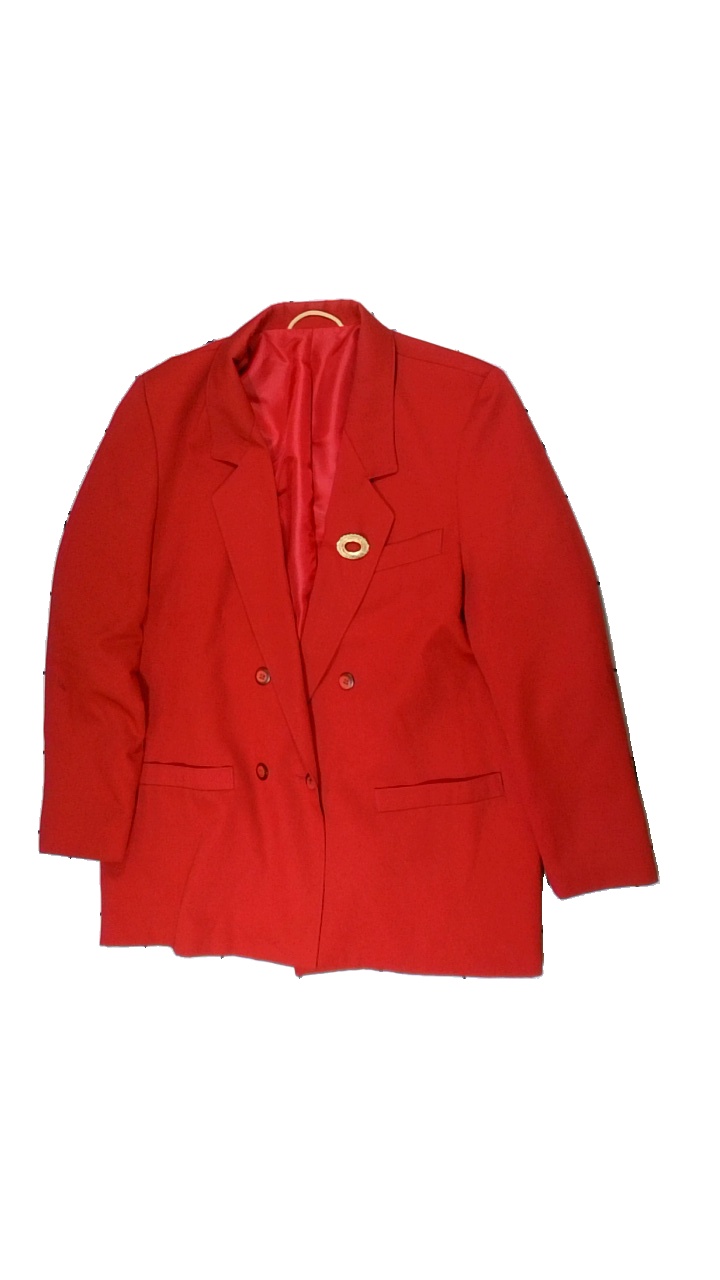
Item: Jacket (Ladies)
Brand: Missing
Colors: Red
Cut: Regular
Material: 68% polyester 32% cotton
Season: All
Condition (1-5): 2
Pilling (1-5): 3
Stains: Minor
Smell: Minor
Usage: Export
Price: <50